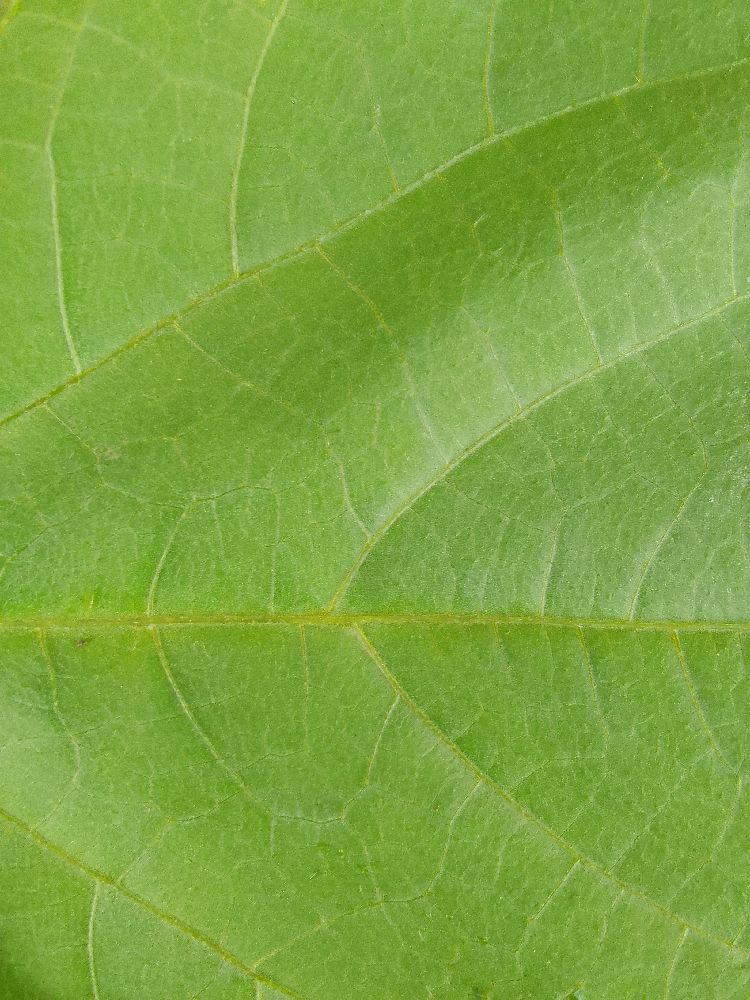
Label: healthy